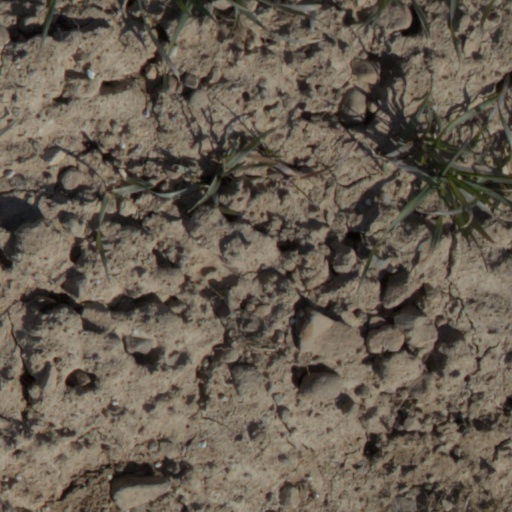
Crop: wheat